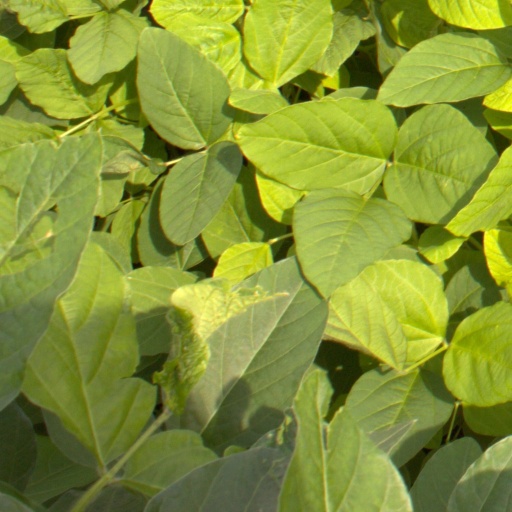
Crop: soybean